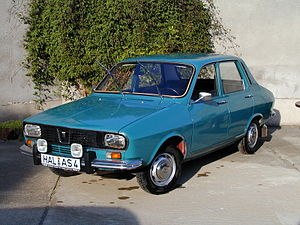
Automobile Dacia / Historie
1975 Dacia 1300 (Renault 12)
Automobile Dacia S.A. også Dacia er en rumænsk bilfabrikant og bilmærke, navngivet efter den historiske provins Dakien som fandtes i, hvad der i dag er nutidens Rumænien. Dacia er et datterselskab til den franske bilfabrikant Renault og Rumæniens største eksportvirksomhed med en andel på 10 % af landets samlede eksport.